Presidential transition of Jimmy Carter

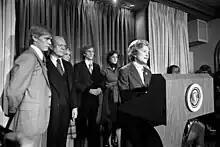
President Ford, unable to speak due to a hoarse voice, watches as his wife Betty delivers concession remarks on his behalf

In the early hours of November 3, 1976 (the day after the election), the major United States news networks projected Carter to have won the election and become the president-elect of the United States. President Gerald Ford sent Carter a concession telegram. Due to having developed a hoarse voice, Ford had his wife, First Lady Betty Ford, deliver remarks to the media on his behalf at 12:14 AM Eastern Standard Time, publicly conceding the election and congratulating the president-elect.